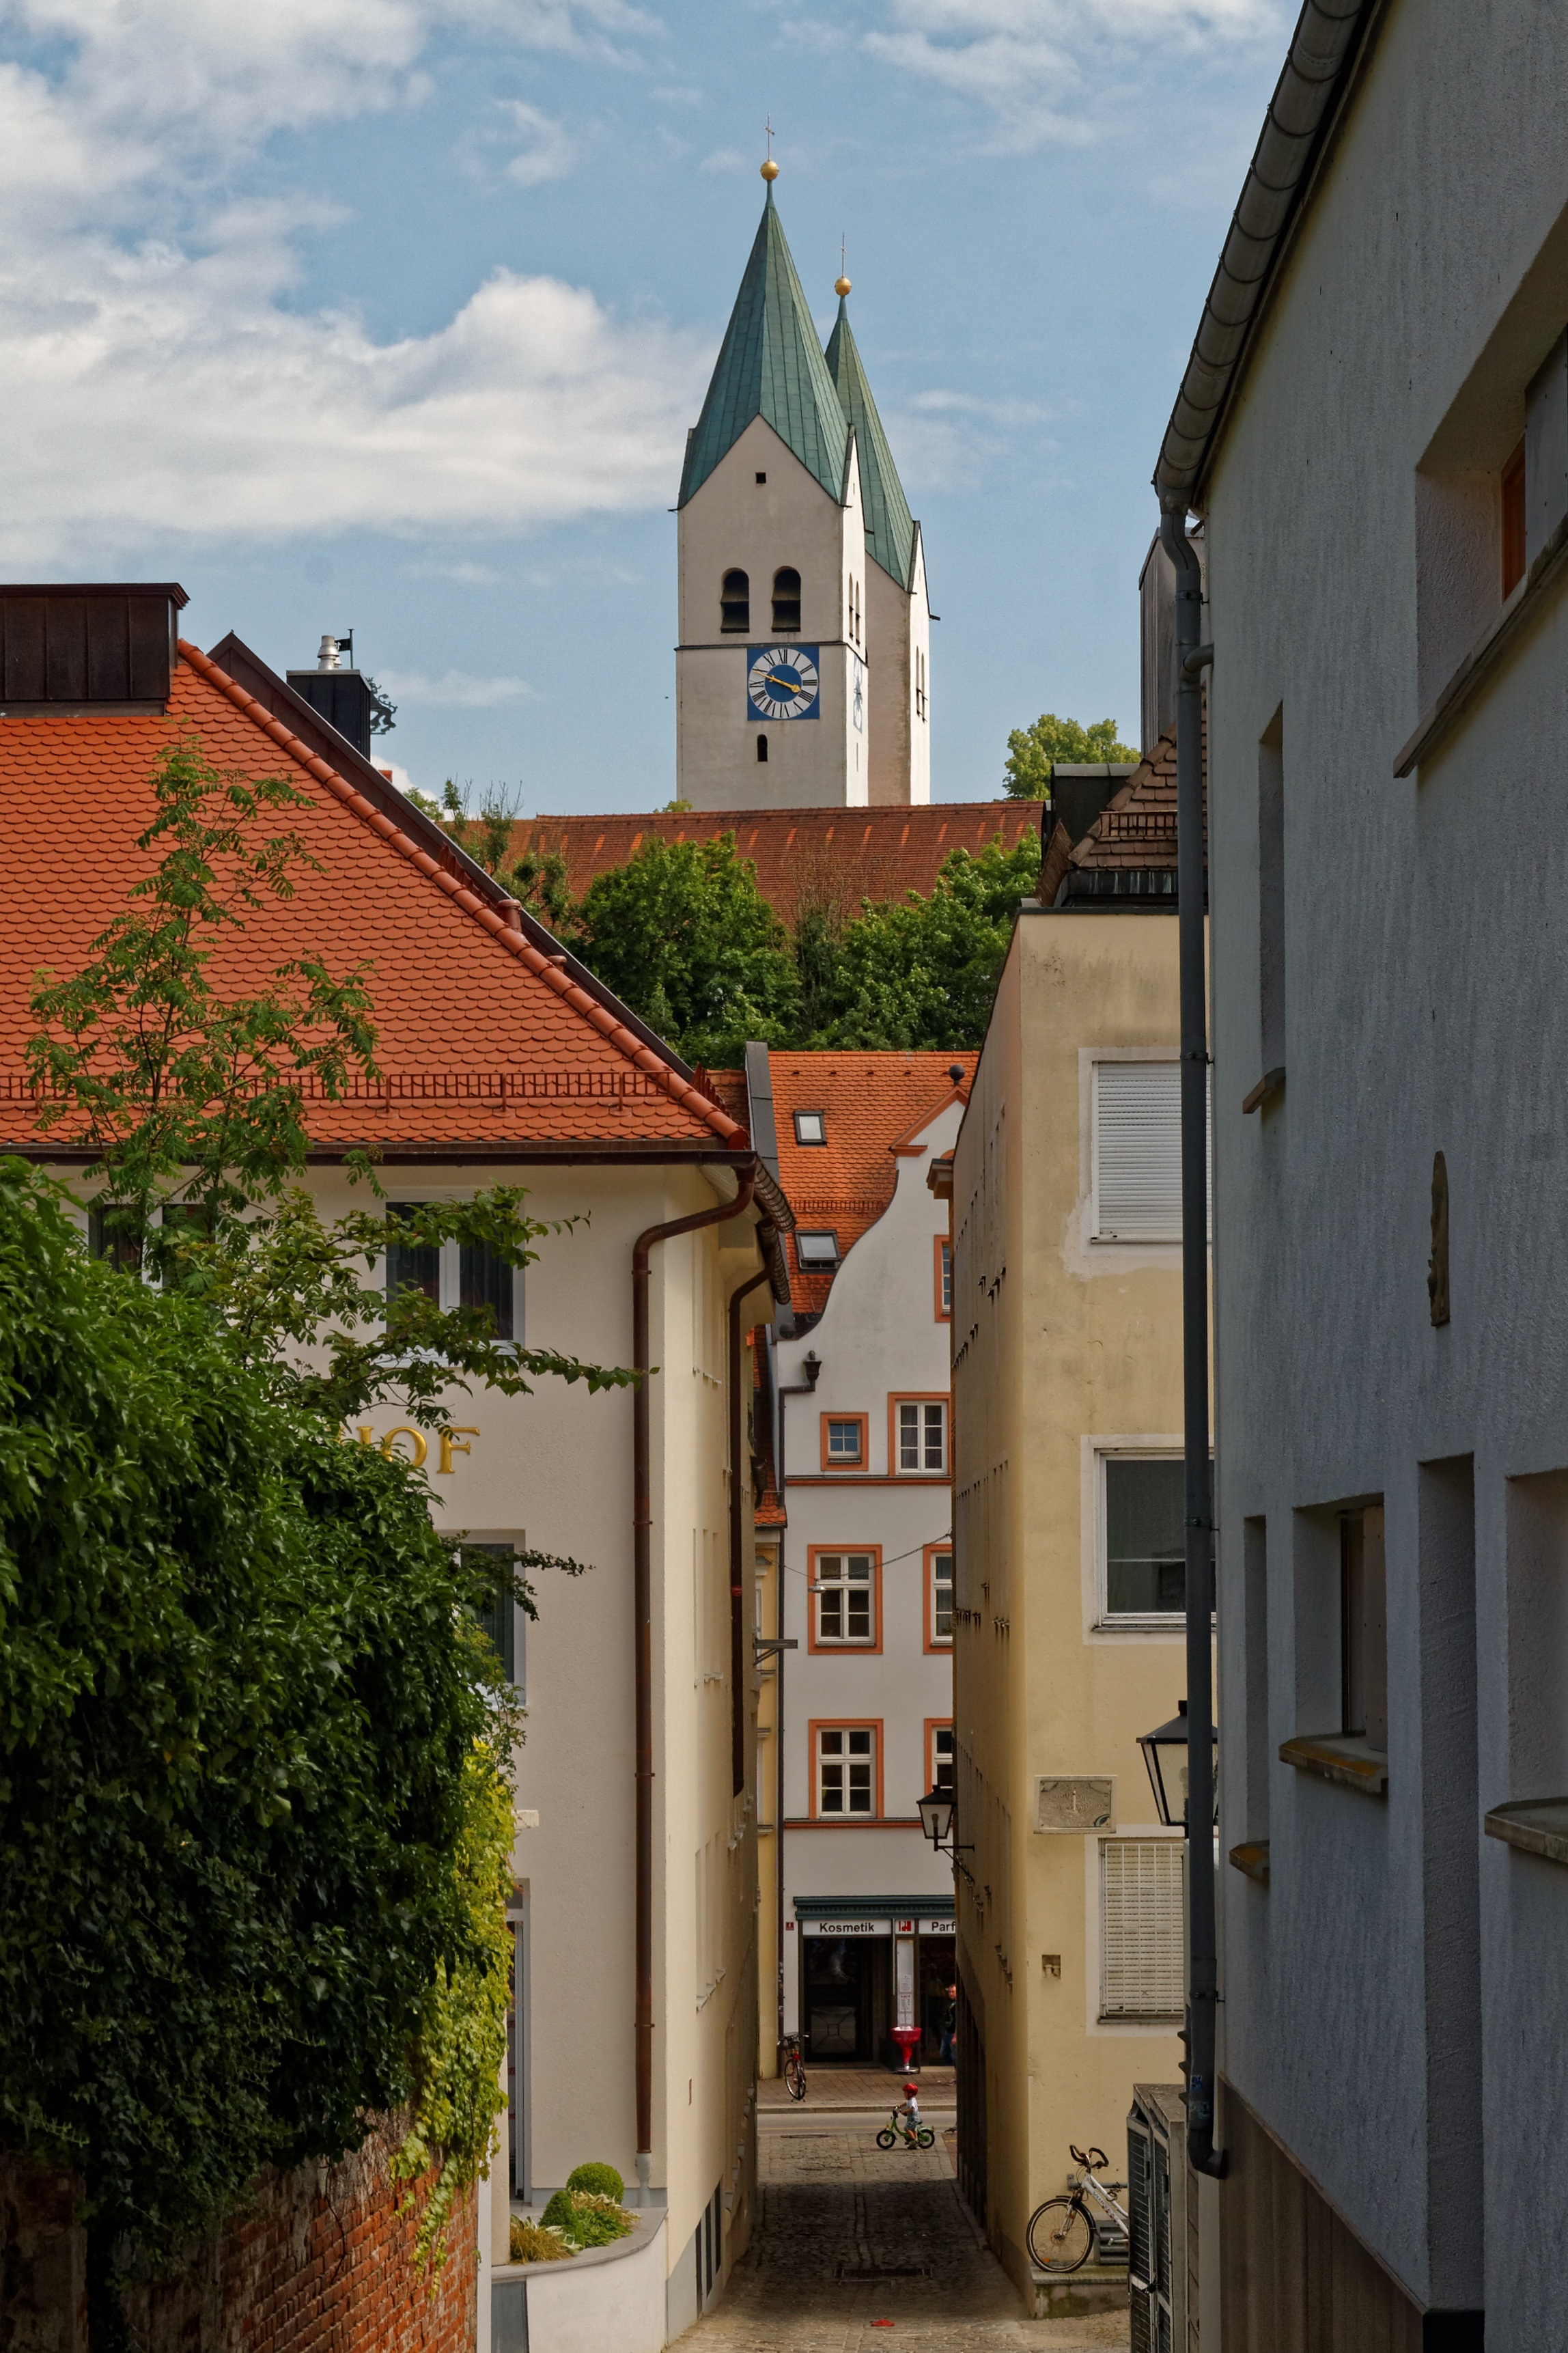
architecture, road, street, house, town, clock, building, city, village, tower, cottage, facade, property, church, steeple, estate, neighbourhood, high building, residential area, freising, human settlement